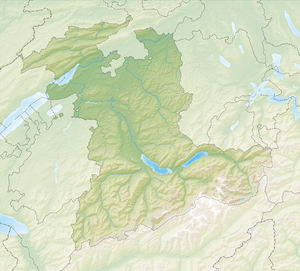
Le Diemtigtal est une vallée des Alpes bernoises en Suisse.
Le Fründenhorn est un sommet des Alpes bernoises en Suisse, culminant à 3 368 mètres d'altitude.
Le Wellhorn est une montagne des Alpes bernoises culminant à 3 191 m.
Le Moron est une montagne du massif du Jura suisse qui s'étend du plateau de Bellelay à la région de Moutier. La chaîne, d'abord large, se rétrécit jusqu'à prendre aux abords du sommet, la forme typiquement jurassienne d'une arête au flanc nord abrupt et au flanc sud peu incliné. Un ressaut de la montagne, le mont Girod, plonge à l'est vers les gorges de Court.
Le parc naturel régional Chasseral est un territoire de près de 400 km² labellisé Parc naturel régional en tant que Parc d'importance nationale. Il est situé en Suisse dans la partie septentrionale du massif du Jura, autour du Chasseral, au nord-ouest du lac de Bienne.